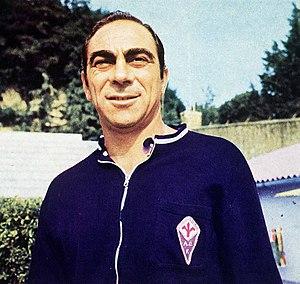
Bruno Pesaola, né le 28 juillet 1925 à Buenos Aires et mort le 29 mai 2015 à Naples, est un joueur et entraîneur de football italo-argentin.